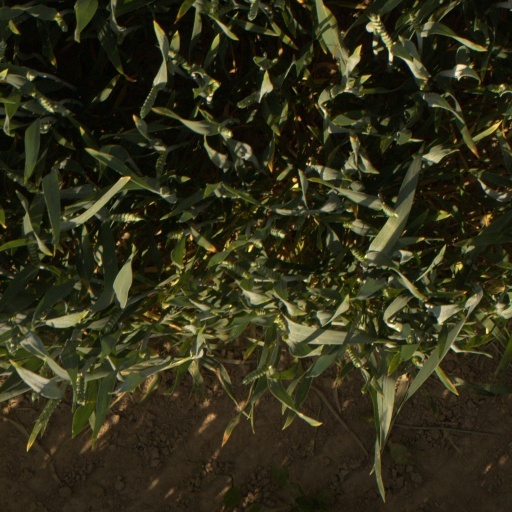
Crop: wheat